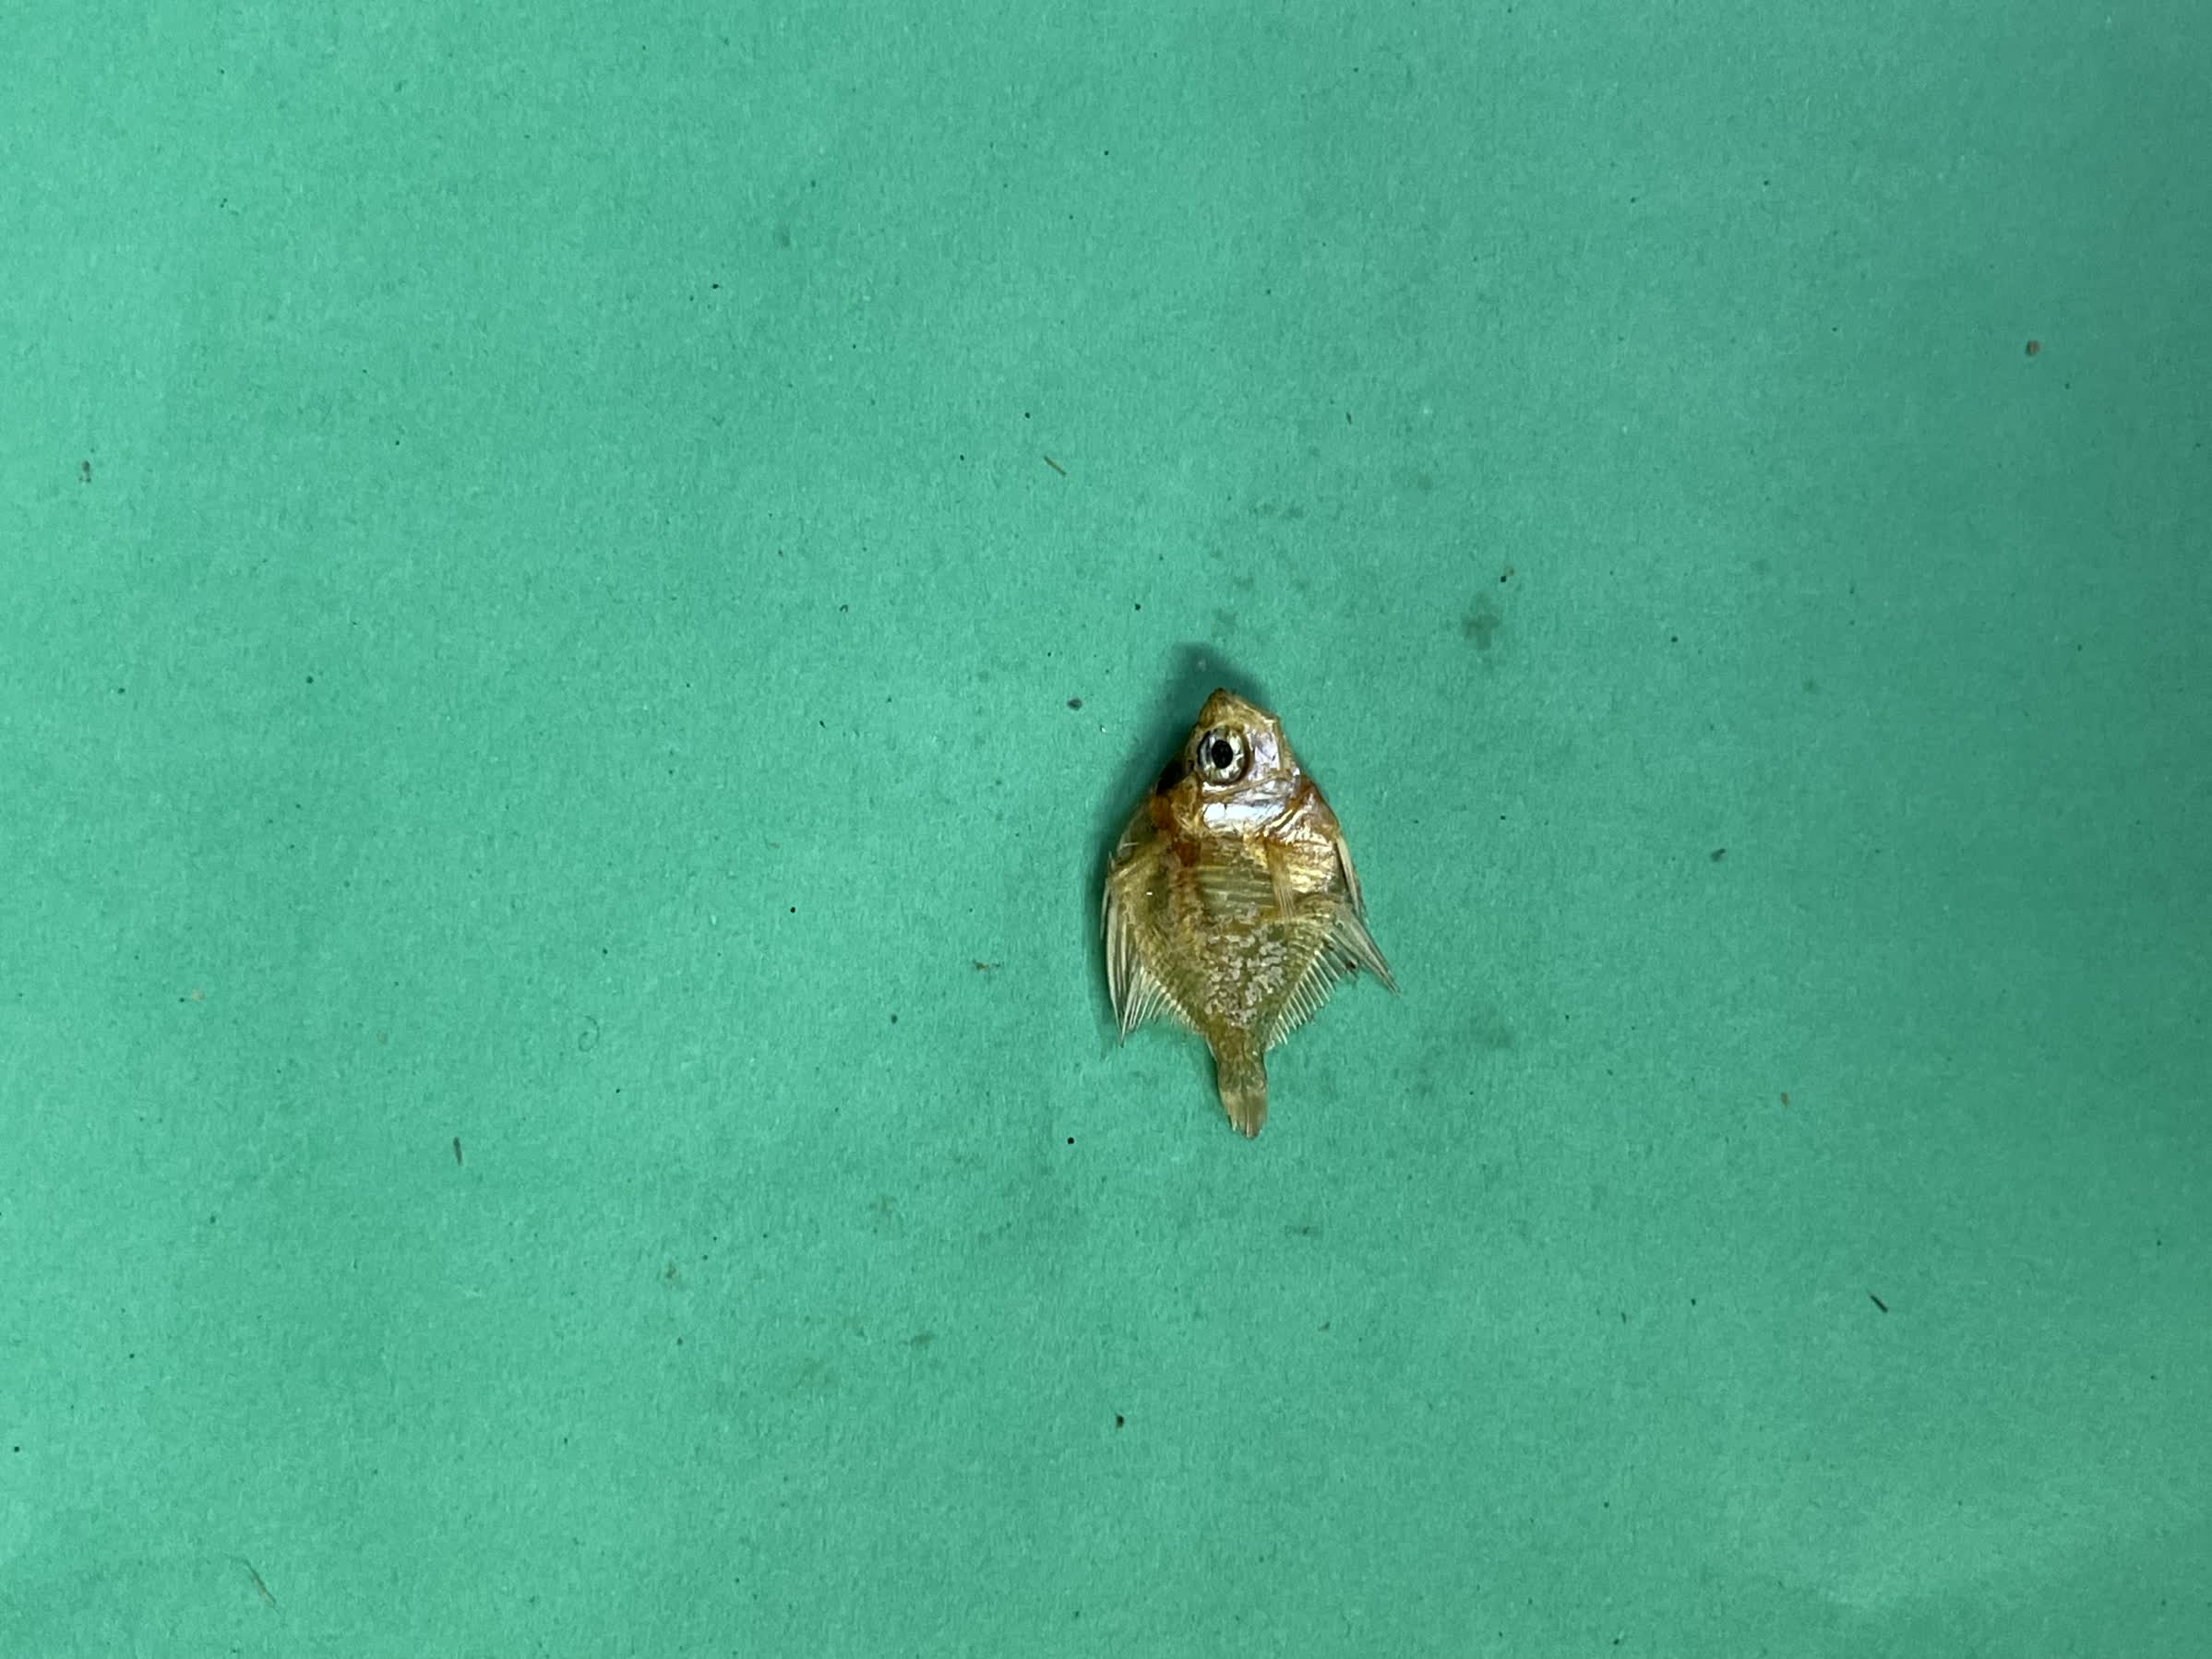
Species: Chanda